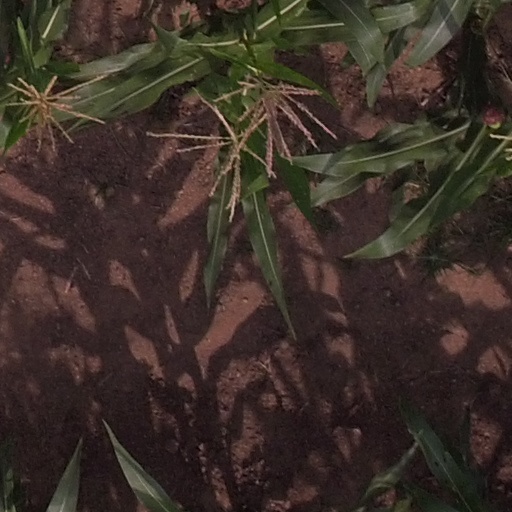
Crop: maize; corn